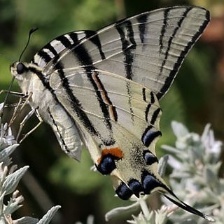
Species: SCARCE SWALLOW